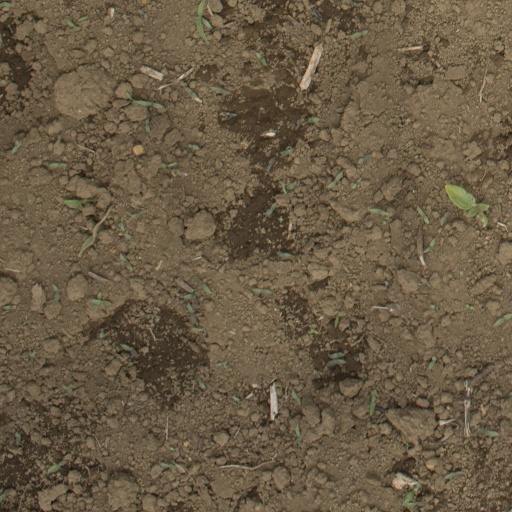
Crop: Jerusalem artichoke